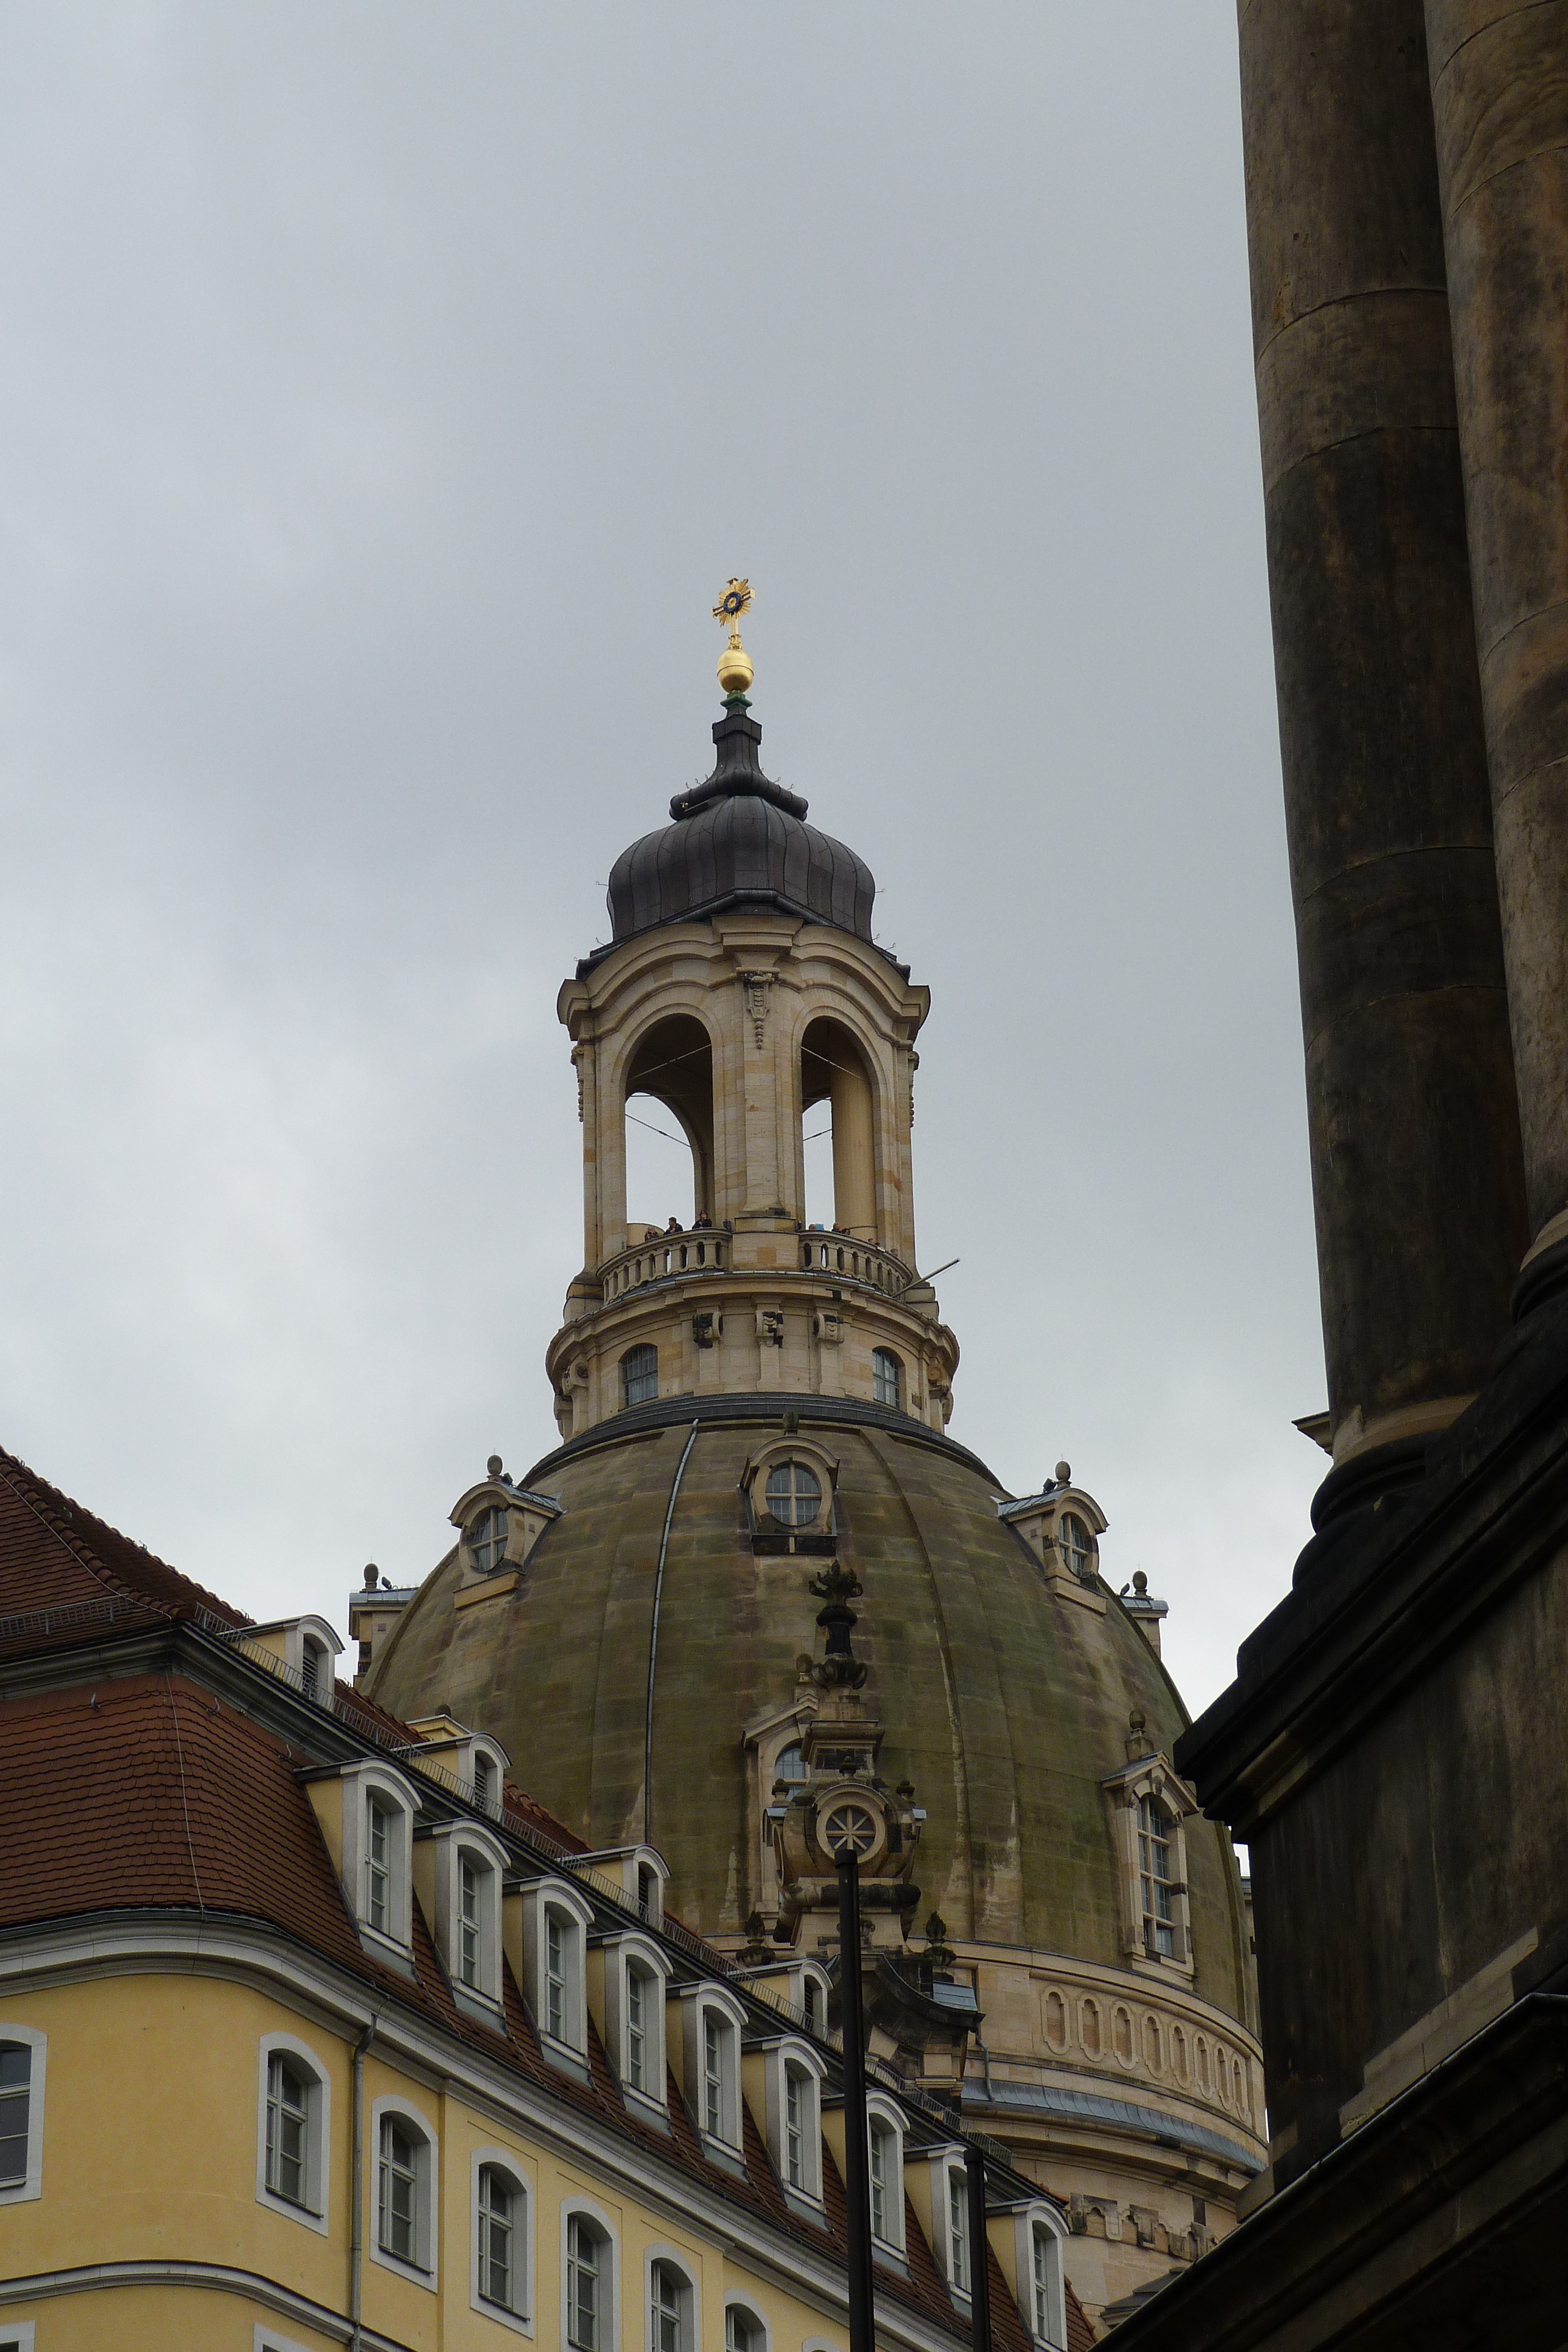
architecture, building, tower, landmark, church, cathedral, place of worship, bell tower, spire, steeple, basilica, dome, saxony, dresden, frauenkirche dresden, ancient history